Llandyrnog

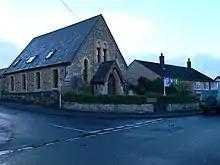
Converted chapel in Llandyrnog

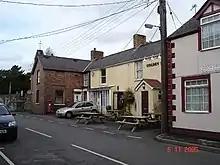
The Golden Lion

The Church of St. Tyrnog's, a small Welsh-language chapel, is a Grade II* listed building in the village. The church was first mentioned in 1254, though the current building dates to the late 15th century. The church was extensively studied by Glynne in 1847 and Lloyd-Williams and Underwood in 1872 before being renovated in 1876–8 by W E Nesfield.